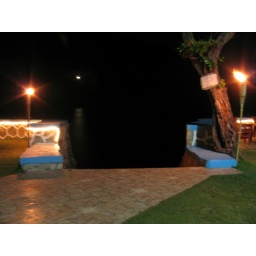
Looking off the cliffs at the Blue Cave Castle in Negril. People like jumping off that shelf on the left into the water.